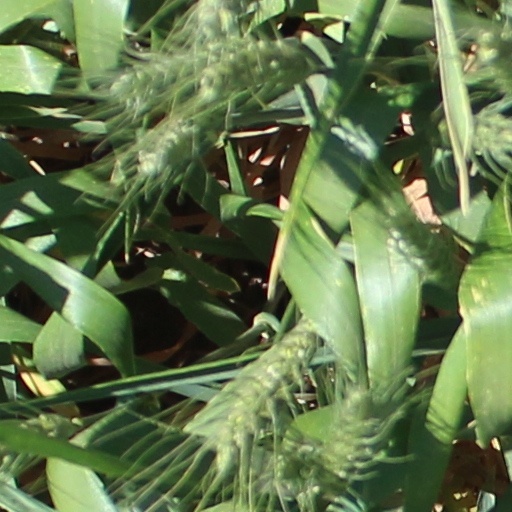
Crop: wheat